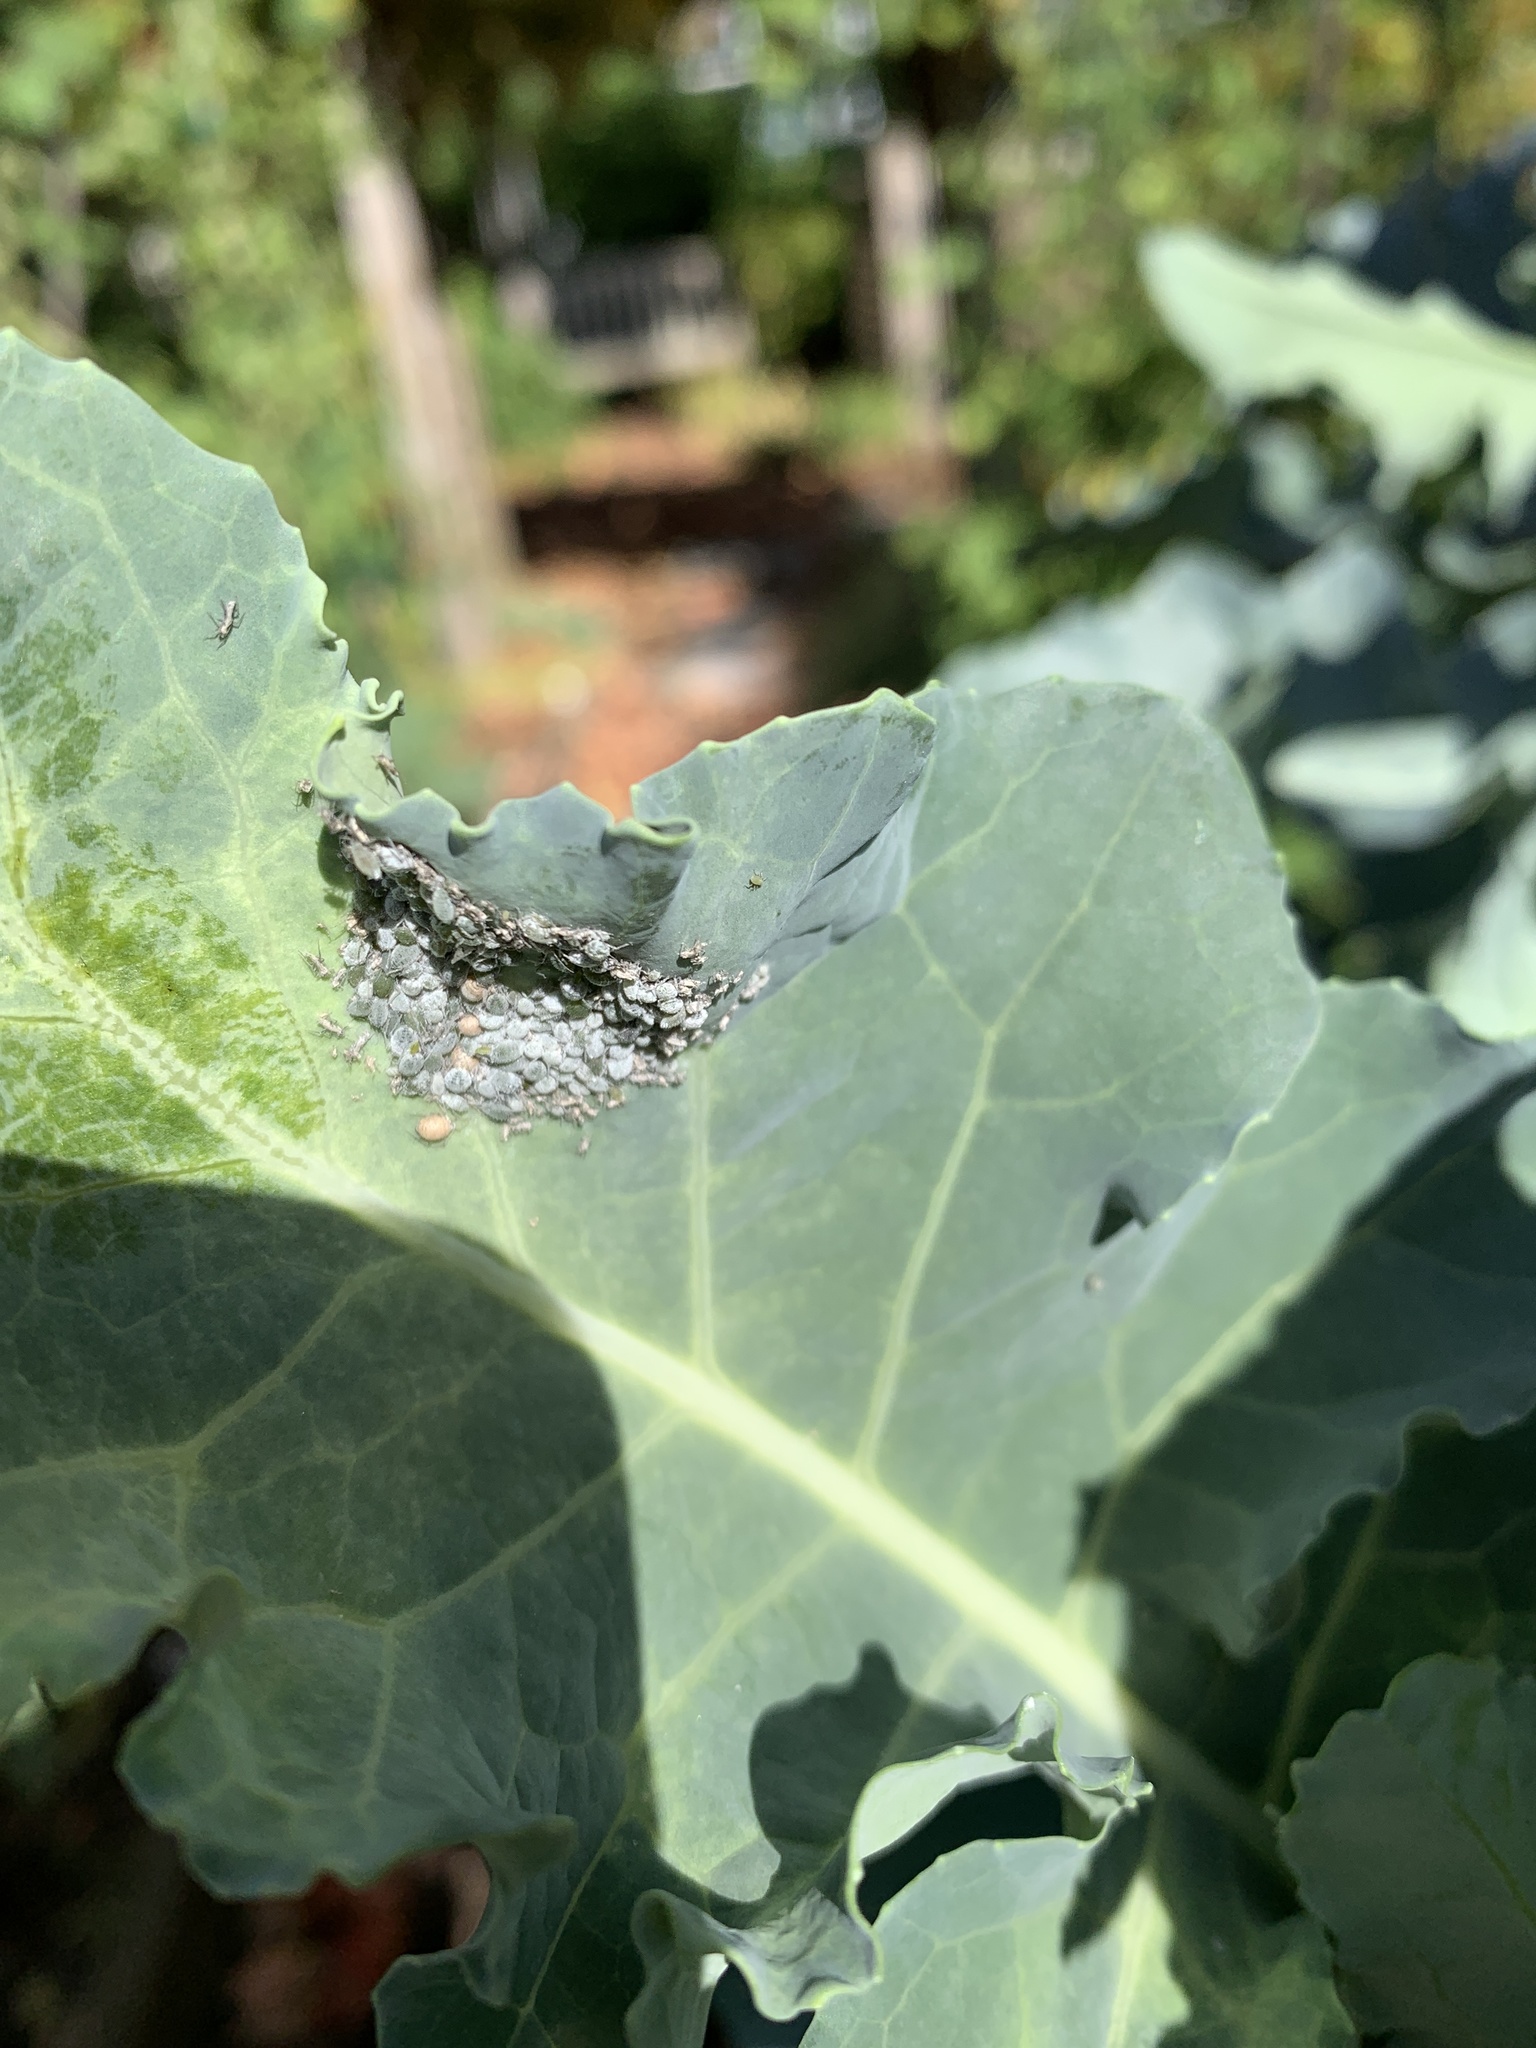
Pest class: cabbage_aphid